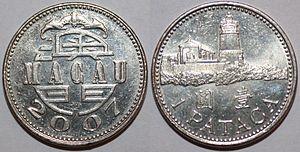
La pataca est la monnaie de la région administrative spéciale de Macao, en République populaire de Chine. Elle est liée au dollar de Hong Kong.